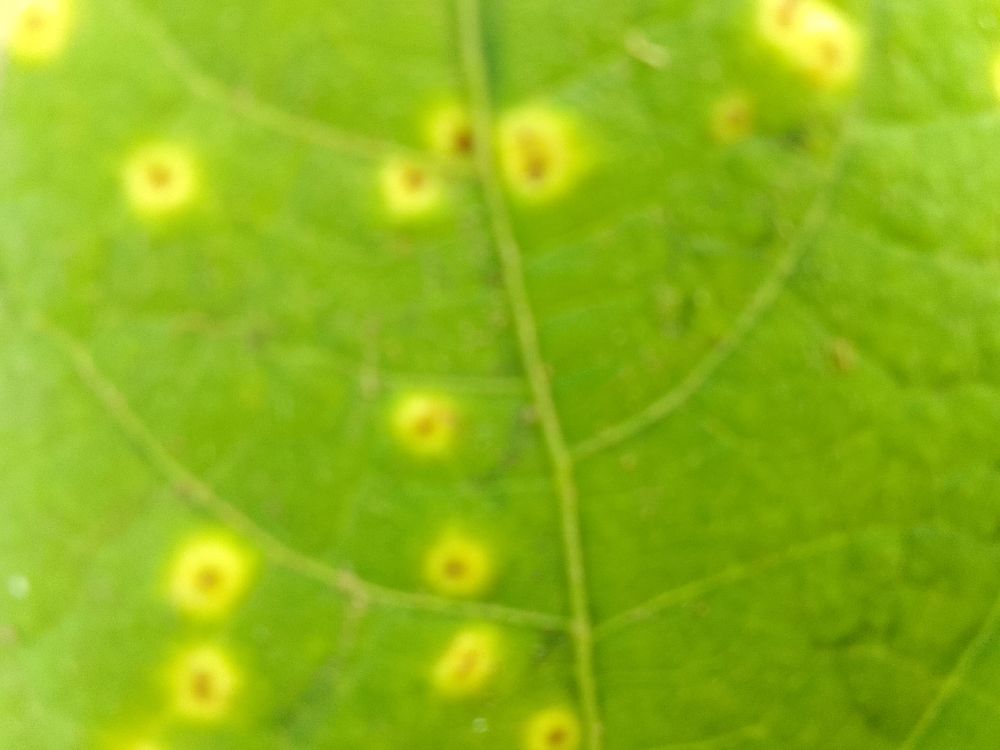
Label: rust